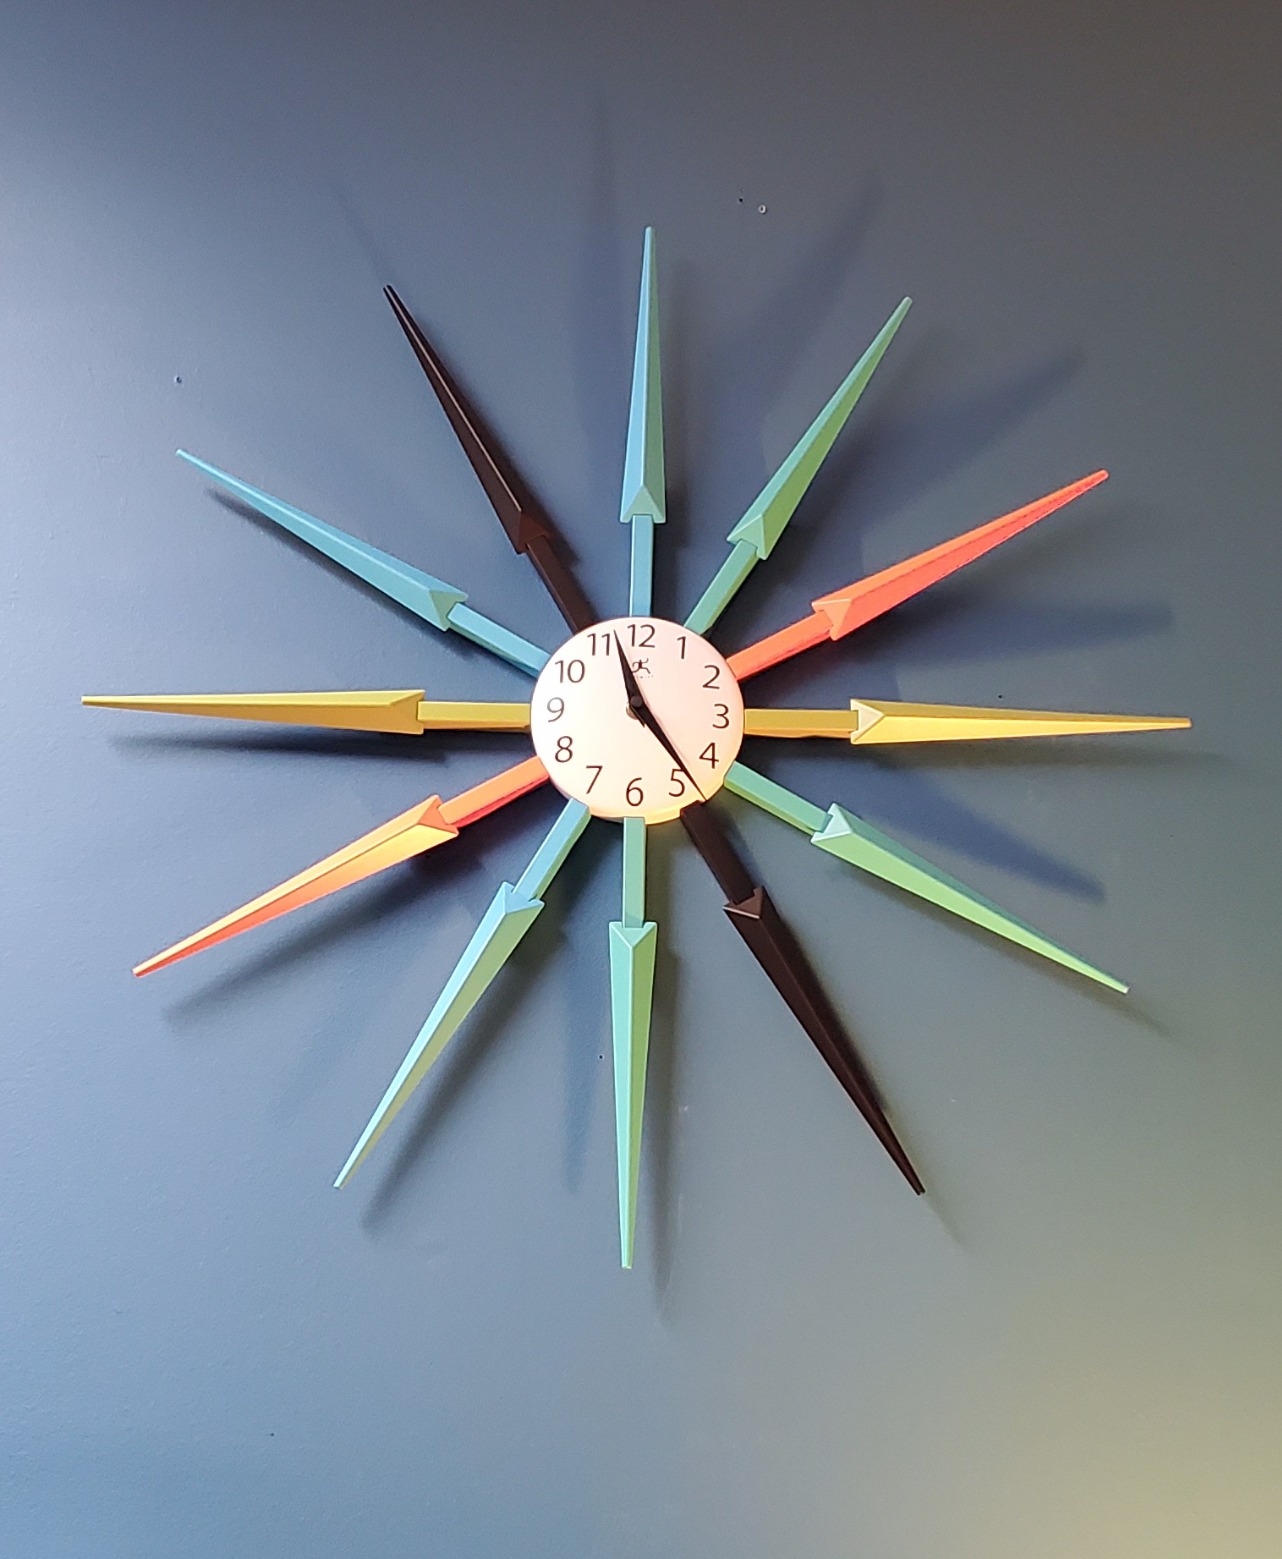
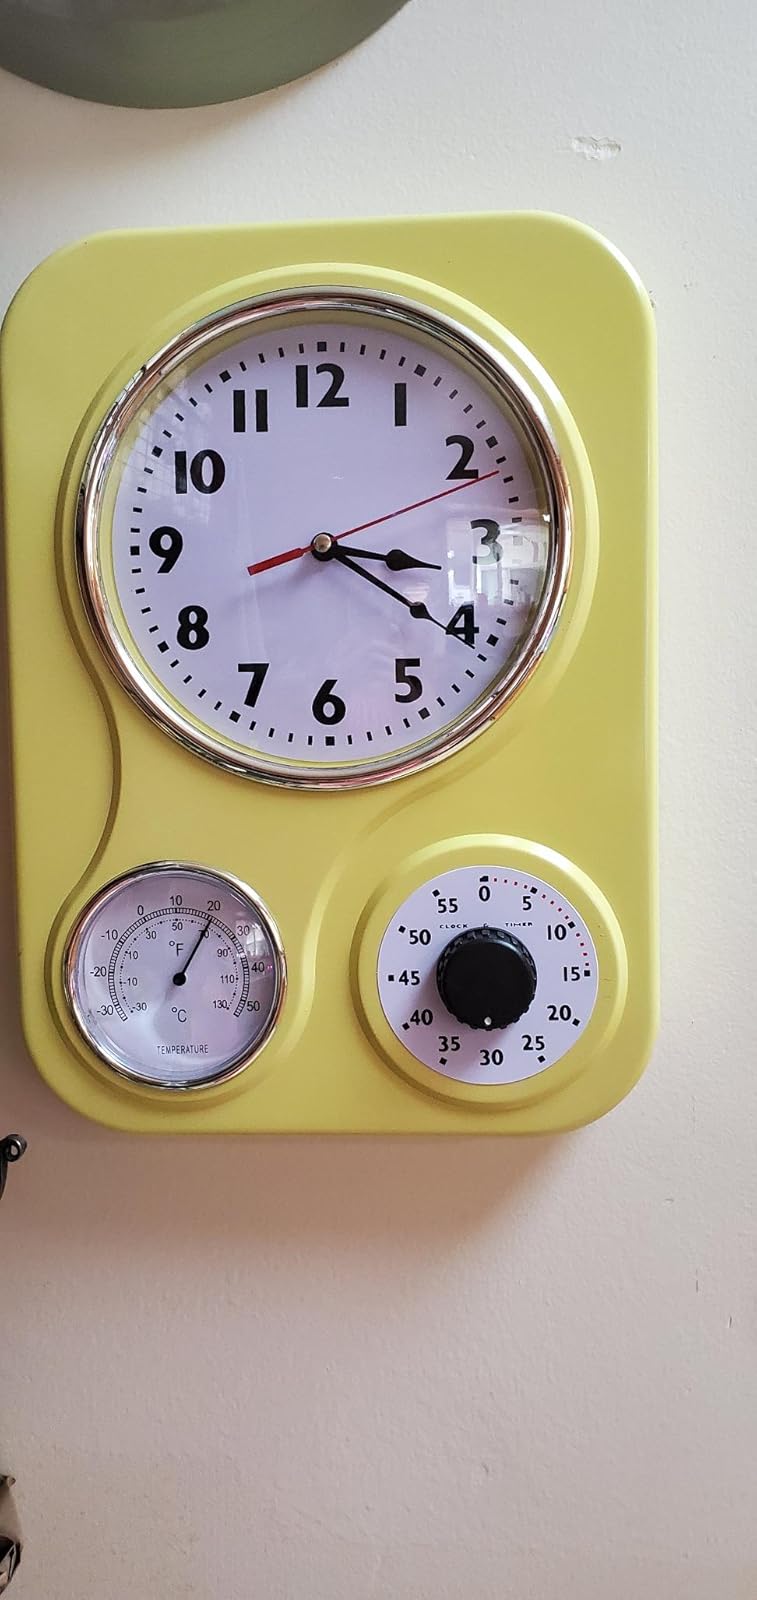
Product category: clock
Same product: no